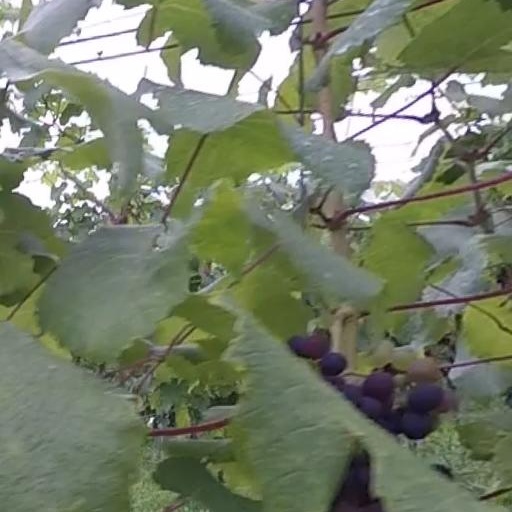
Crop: grape